Marton railway station, Manawatū-Whanganui

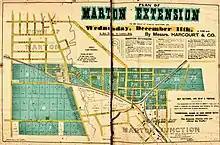
Marton was extended to its new junction station from 1907. The original Pukepapa station is on the far left of the plan, neither being convenient for the original town

Plans were made and initial contracts signed in 1885 for a new station and engine shed at the junction and a road to link it to High Street, at a cost of £4120 for works and £679 for buildings. It was ready to open by 27 July 1885. From 5 November 1886 trains stopped at Marton Junction for goods traffic only, though goods weren't carried on the new branch until at least 19 October 1887.